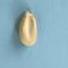
Maize quality: Good